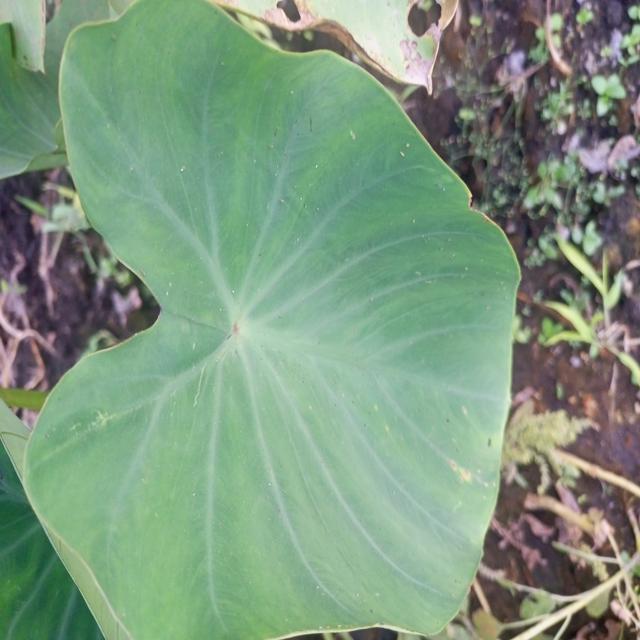
Label: Early_Blight